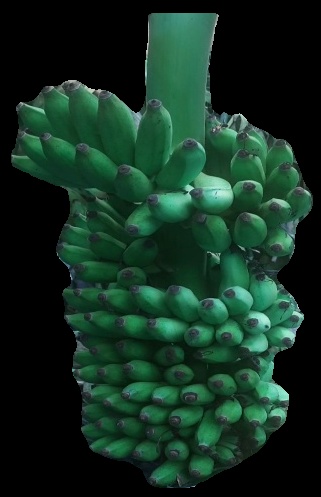
Variety: elakki-bale
Grade: grade1